WXRR

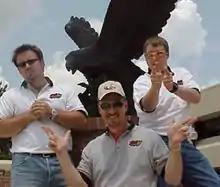
The Morning Crew on ROCK104

WXRR is currently in a multi-year contract as the flagship station for The University of Southern Mississippi football and men's basketball. In addition to carrying live coverage of the football and basketball teams' games, WXRR also airs talk shows with the head coaches of the teams.